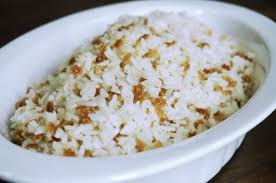
Yemek: pirinc_pilavi